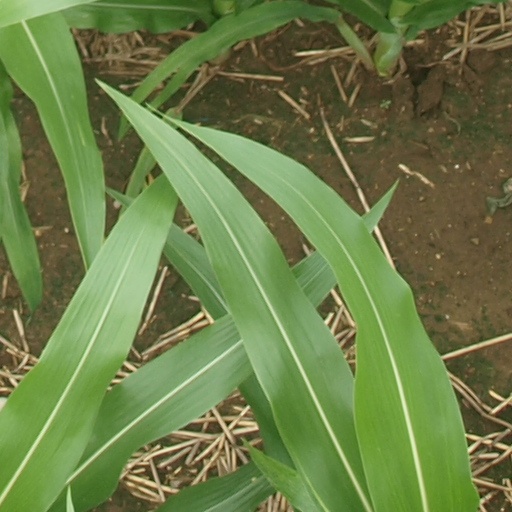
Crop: maize; corn